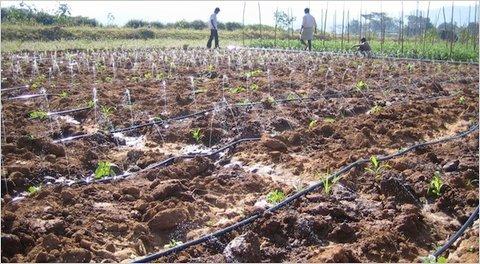
Hili ni shamba kwa ajili ya kulima mbegu na kuandaa kwa ajili ya kuziuza ili ziweze kutumika mashambani nna kwa wakulima. Shamba hili linaonekana likiwa limezungushiwa mipira mbalimbali ya umwagiliaji ikiwa kama njia mojawapo ya kilimo cha kisasa huku wafanyakazi na wakulima wakionekana.